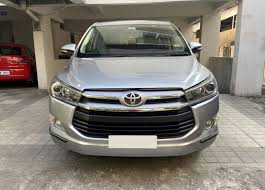
Label: noambulance